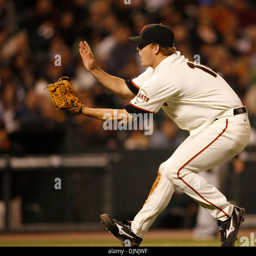
baseball player hops off the mound to catch baseball player popped